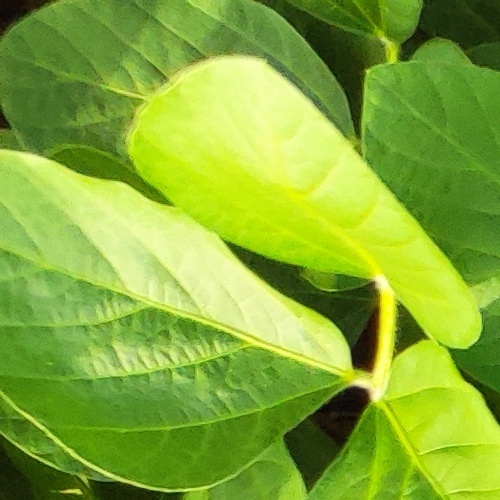
Label: Healthy